Penelope (2006 film)

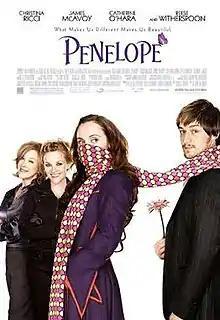
Theatrical release poster

Penelope is a 2006 fantasy romantic comedy film directed by Mark Palansky and starring Christina Ricci, James McAvoy, Catherine O'Hara, Peter Dinklage, Richard E. Grant, and Reese Witherspoon (who also produced the film). The film tells the story of a young heiress named Penelope Wilhern, who had been born with the snout of a pig due to a curse that was placed on her family by a vengeful witch, believing the only way to break the curse was to find onother blue blood who truly loved her.